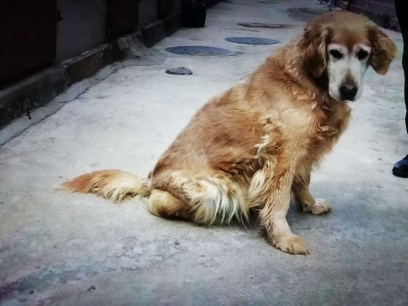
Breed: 5355-n000126-golden_retriever